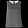
Label: Shirt